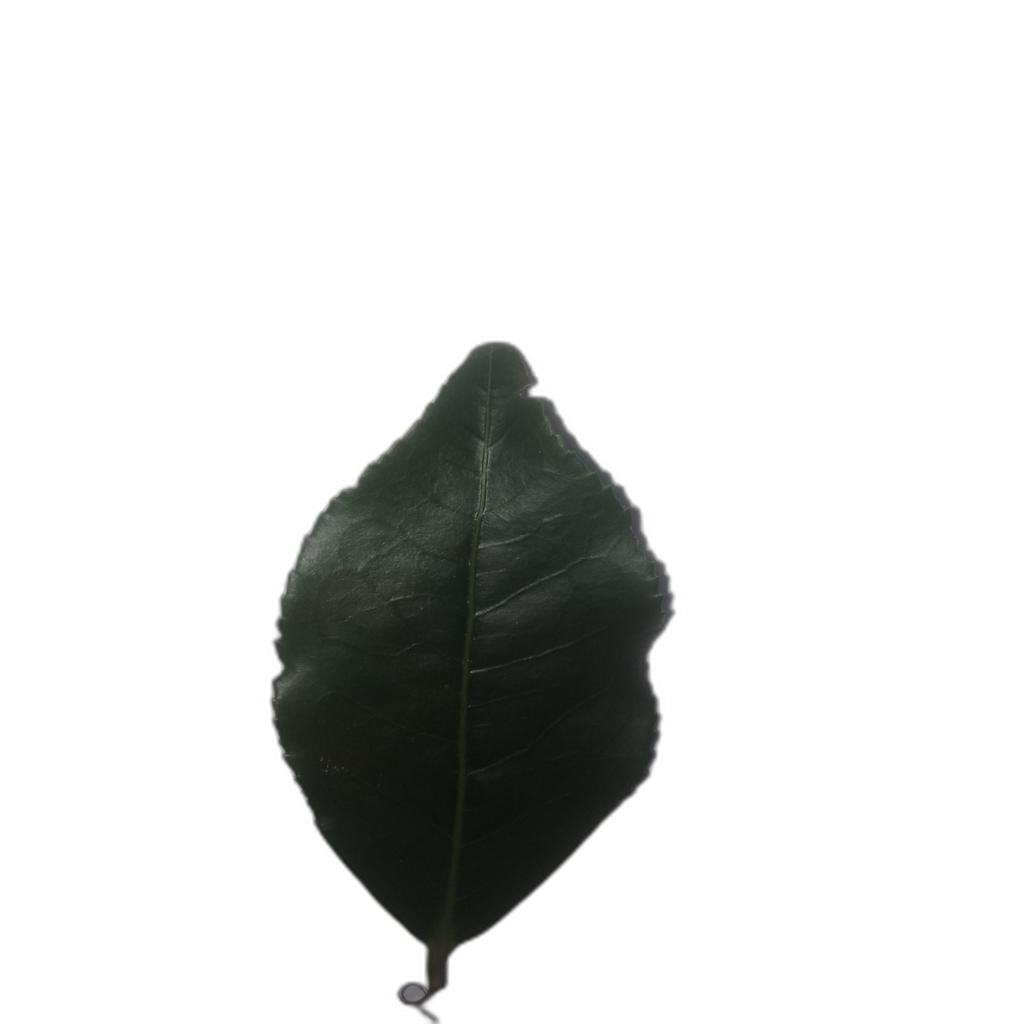
Label: Healthy